The Ragged Heiress

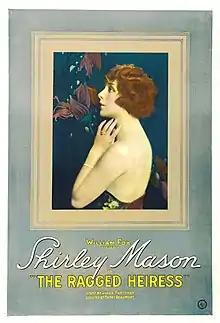

The Ragged Heiress is a 1922 American silent drama film directed by Harry Beaumont and starring Shirley Mason, John Harron and Edwin Stevens.